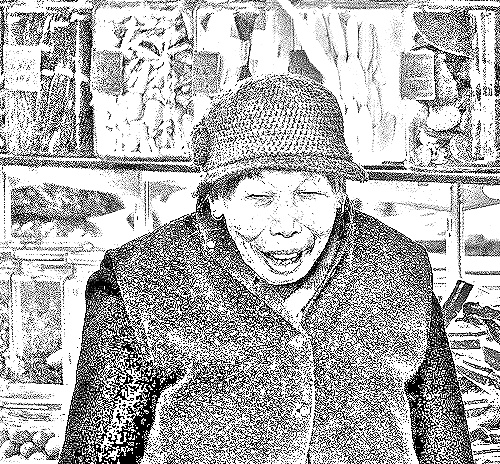
Portrait style: Sketch Portrait